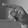
ASL letter: P